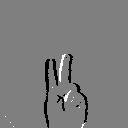
ASL letter: v